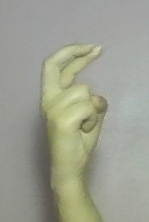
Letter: zay